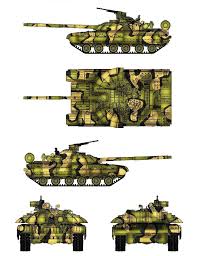
Label: Tank